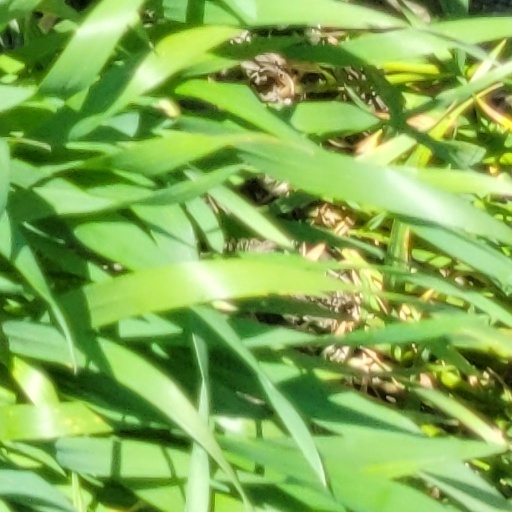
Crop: wheat